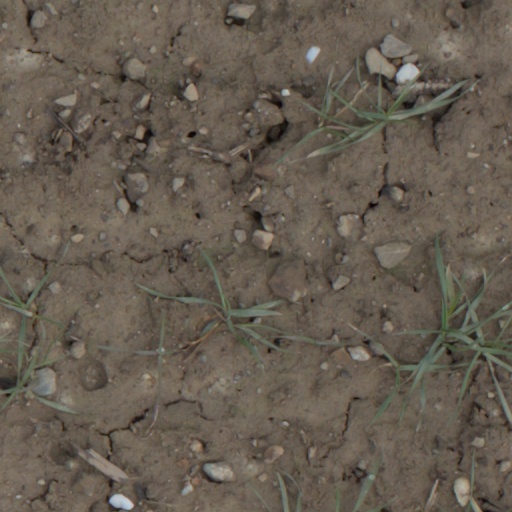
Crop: wheat